Niwaka (company)

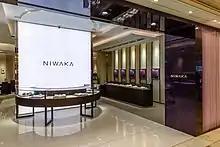
NIWAKA store.

NIWAKA Corporation (株式会社俄 かぶしきがいしゃにわか "kabushiki-gaisha niwaka") is a Japanese jewellery manufacturer and seller. The brand originated in Kyoto and its designs are inspired by elements of the culture and history of the city, such as the Gion Matsuri, its cityscape, the passing of the seasons and the surrounding nature. The brand is also rooted in traditional Japanese motifs that range from Japanese kanji and architecture, to patterns used in Japanese paintings.